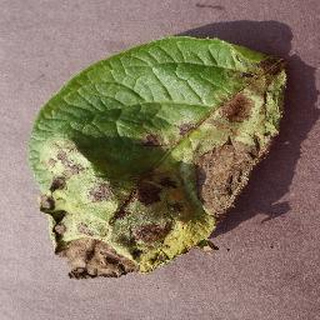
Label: potato_late_blight